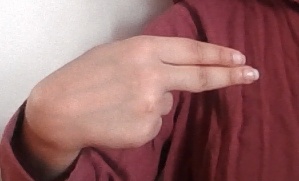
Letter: ain